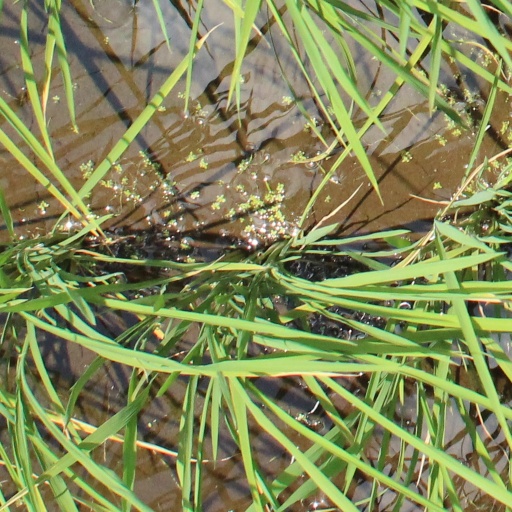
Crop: rice